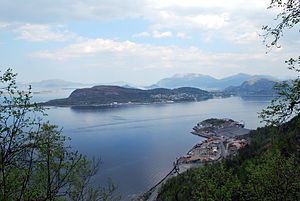
Ellingsøya
Ellingsøya set fra Aksla i Ålesund.
Ellingsøya eller Ellingsøy er den nordligste ø i Ålesund Kommune i Møre og Romsdal fylke i Norge. Med et areal på 22 km² er Ellingsøya den næststørste ø i kommunen efter Uksenøya. Øen ligger nordøst for byen Ålesund, nord for øerne Nørvøya og Uksenøya, øst for øen Valderøya og syd for Haram, der ligger på fastlandet. Landsbyerne Hoffland, Årset og Myklebust ligger alle på den sydlige side af øen. Ellingsøy kirke er øens hovedkirke.